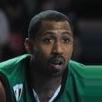
Age: 34